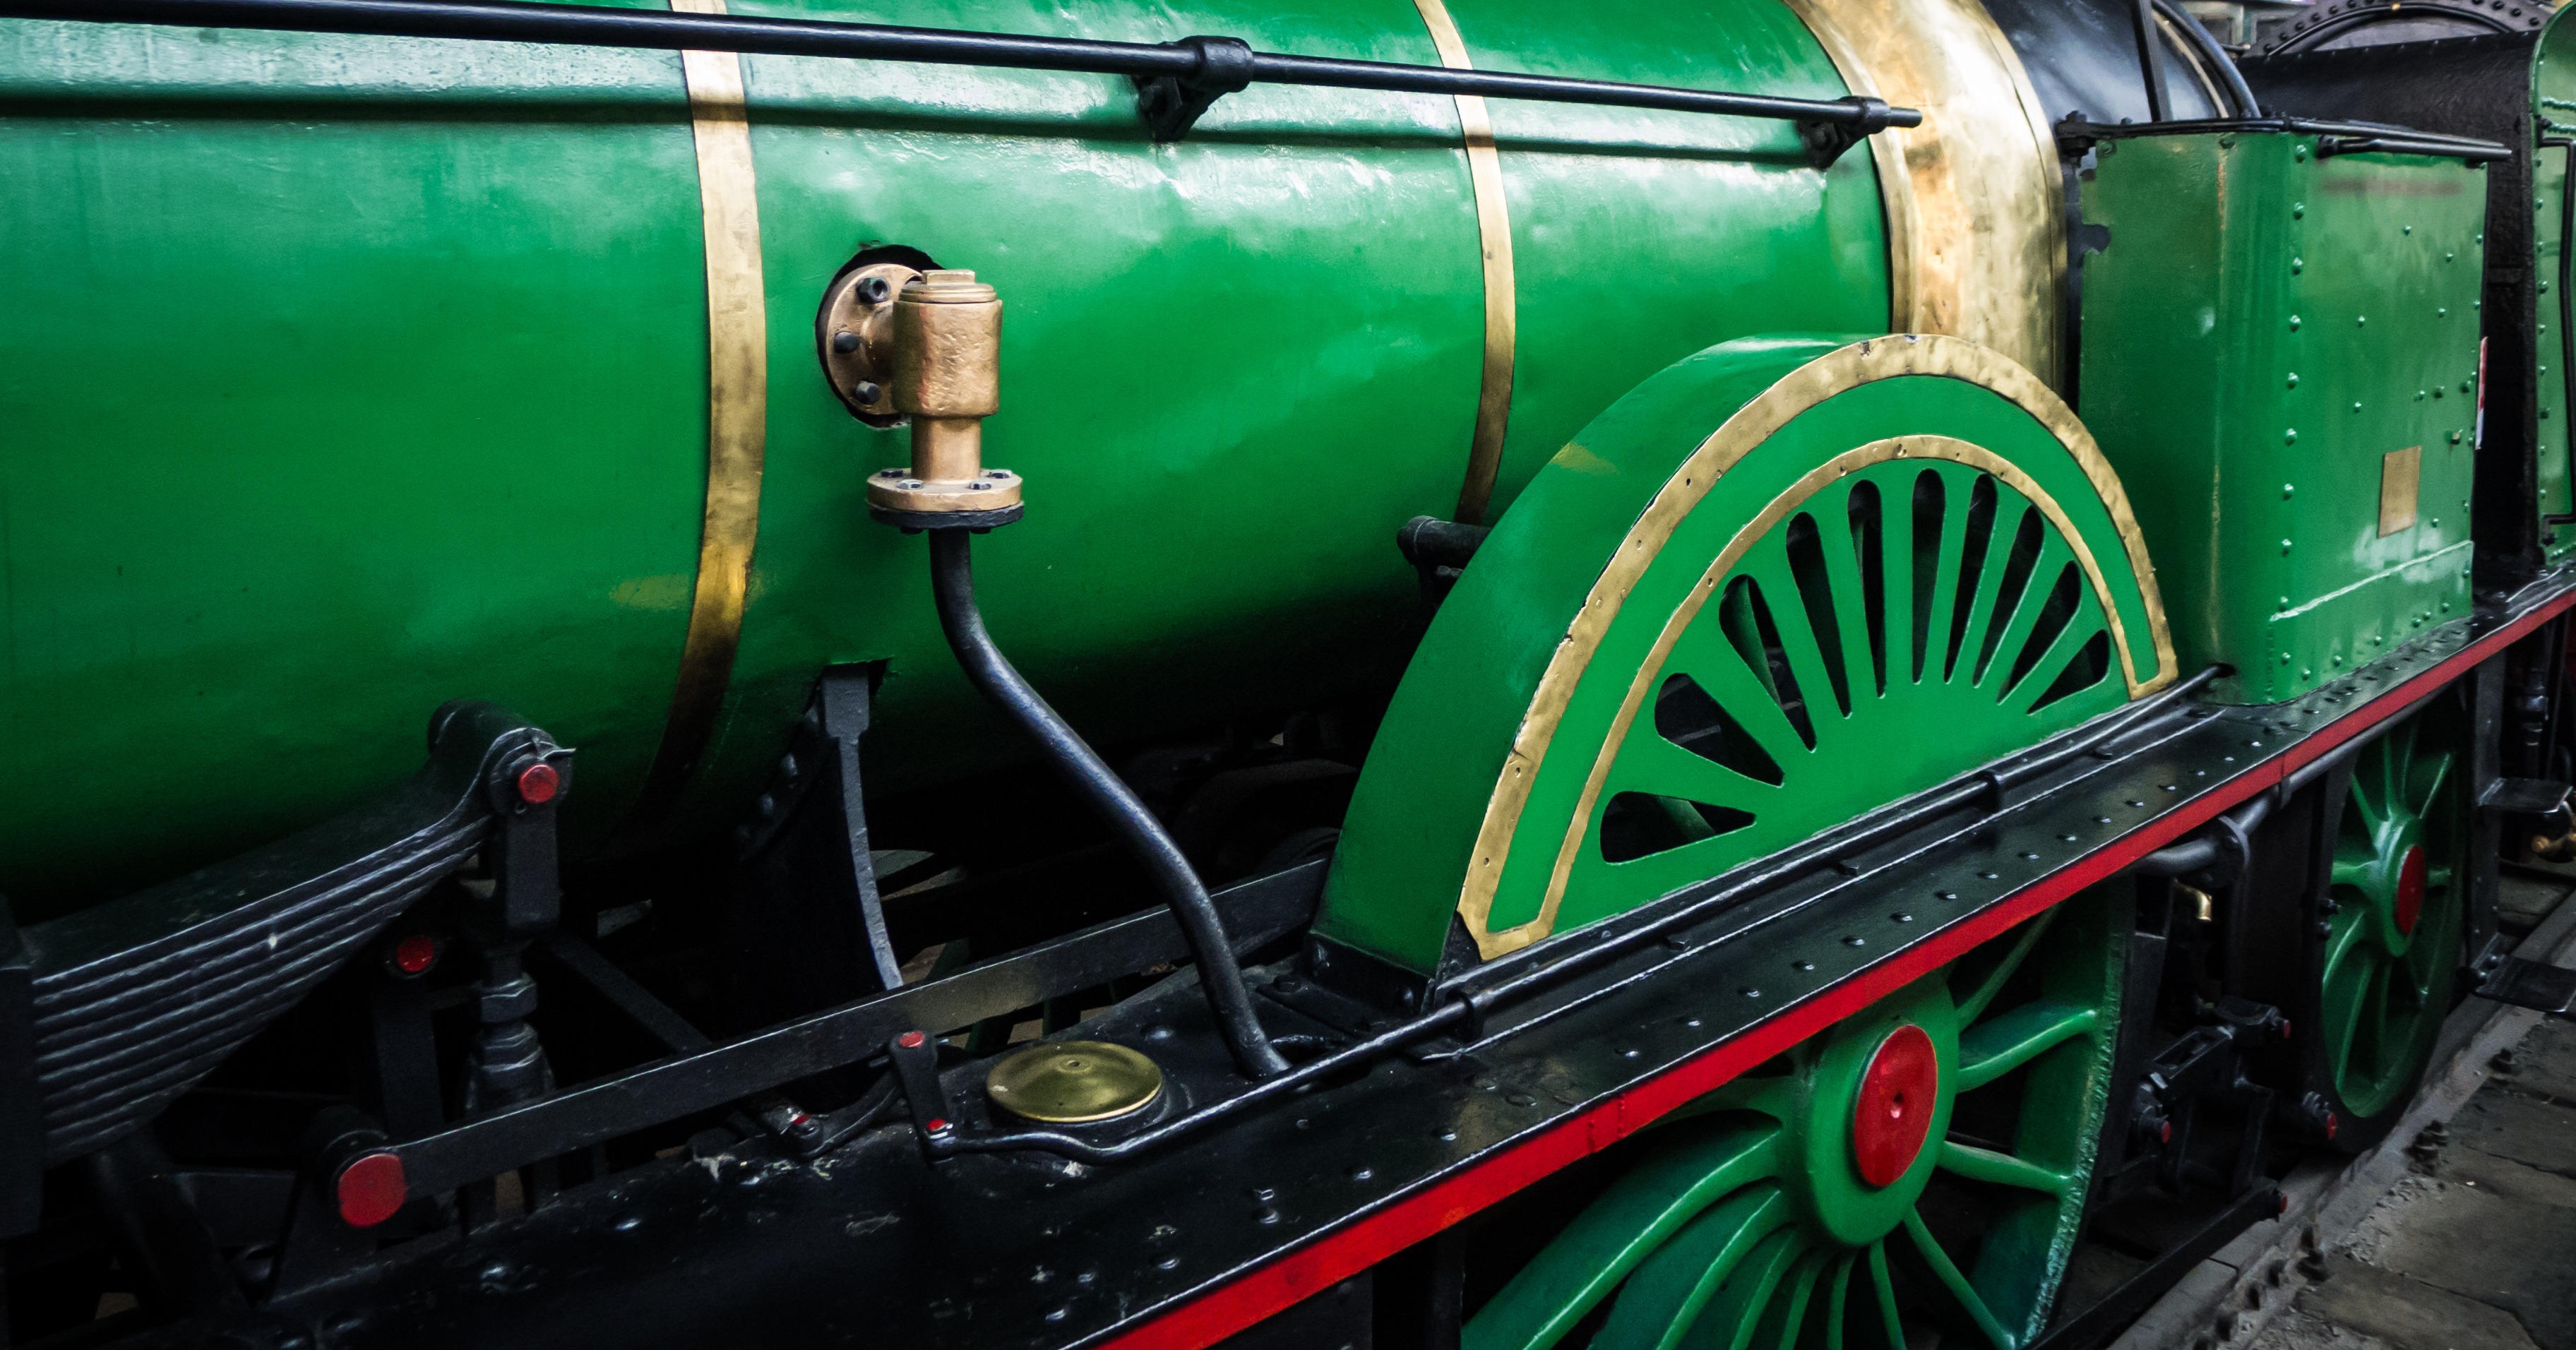
railway, wheel, steam, train, transportation, transport, green, vehicle, nostalgia, locomotive, engine, steam engine, iron, via, steam train, land vehicle, rolling stock, automotive engine part, steam boiler